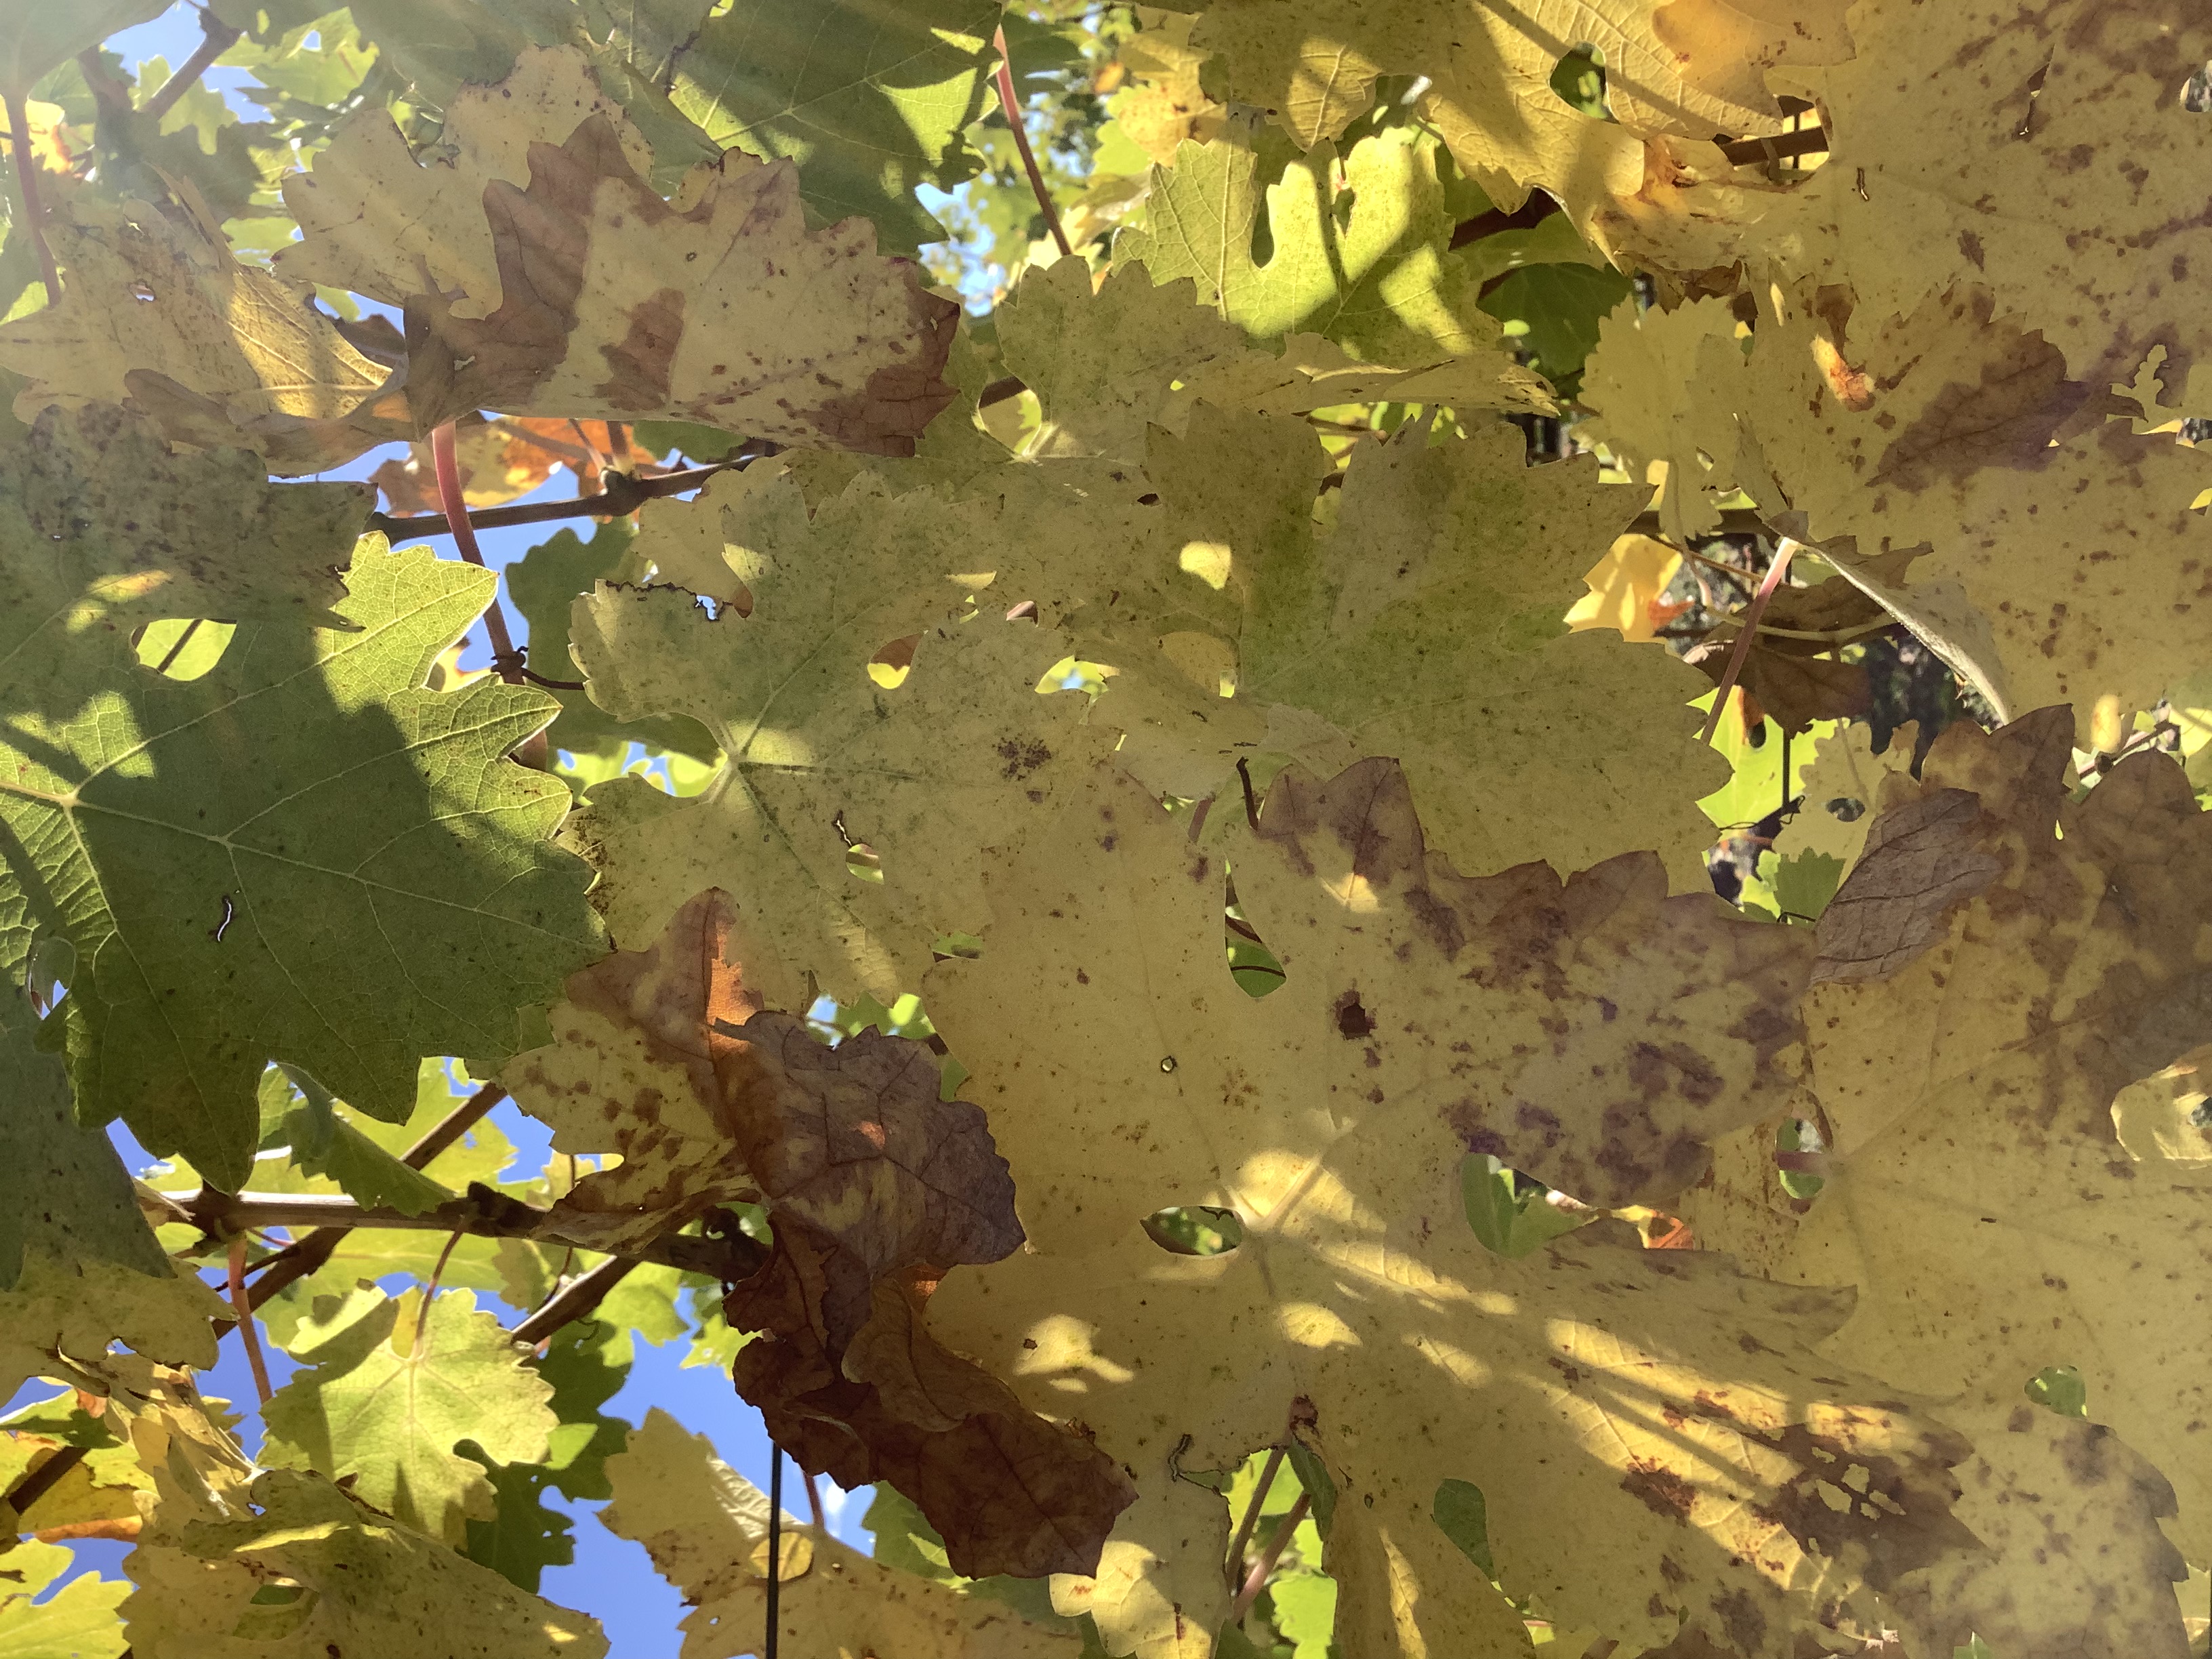
Label: No Virus